Gert-Johan Coetzee

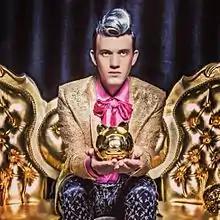
Gert-Johan Coetzee

Gert-Johan Coetzee (born 18 November 1987), is a South African fashion artist. His fashion atelier is based in Linden, Johannesburg in Gauteng province. He specialises in couture red carpet gowns, he also designs ready-to-wear range . Coetzee is known for dressing South African and international celebrities at red-carpet events.